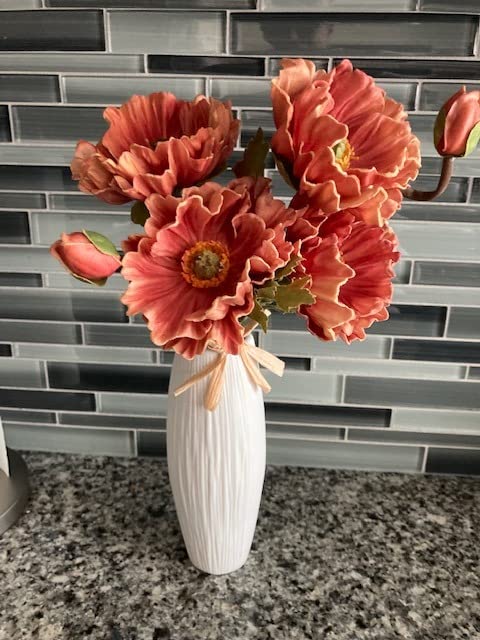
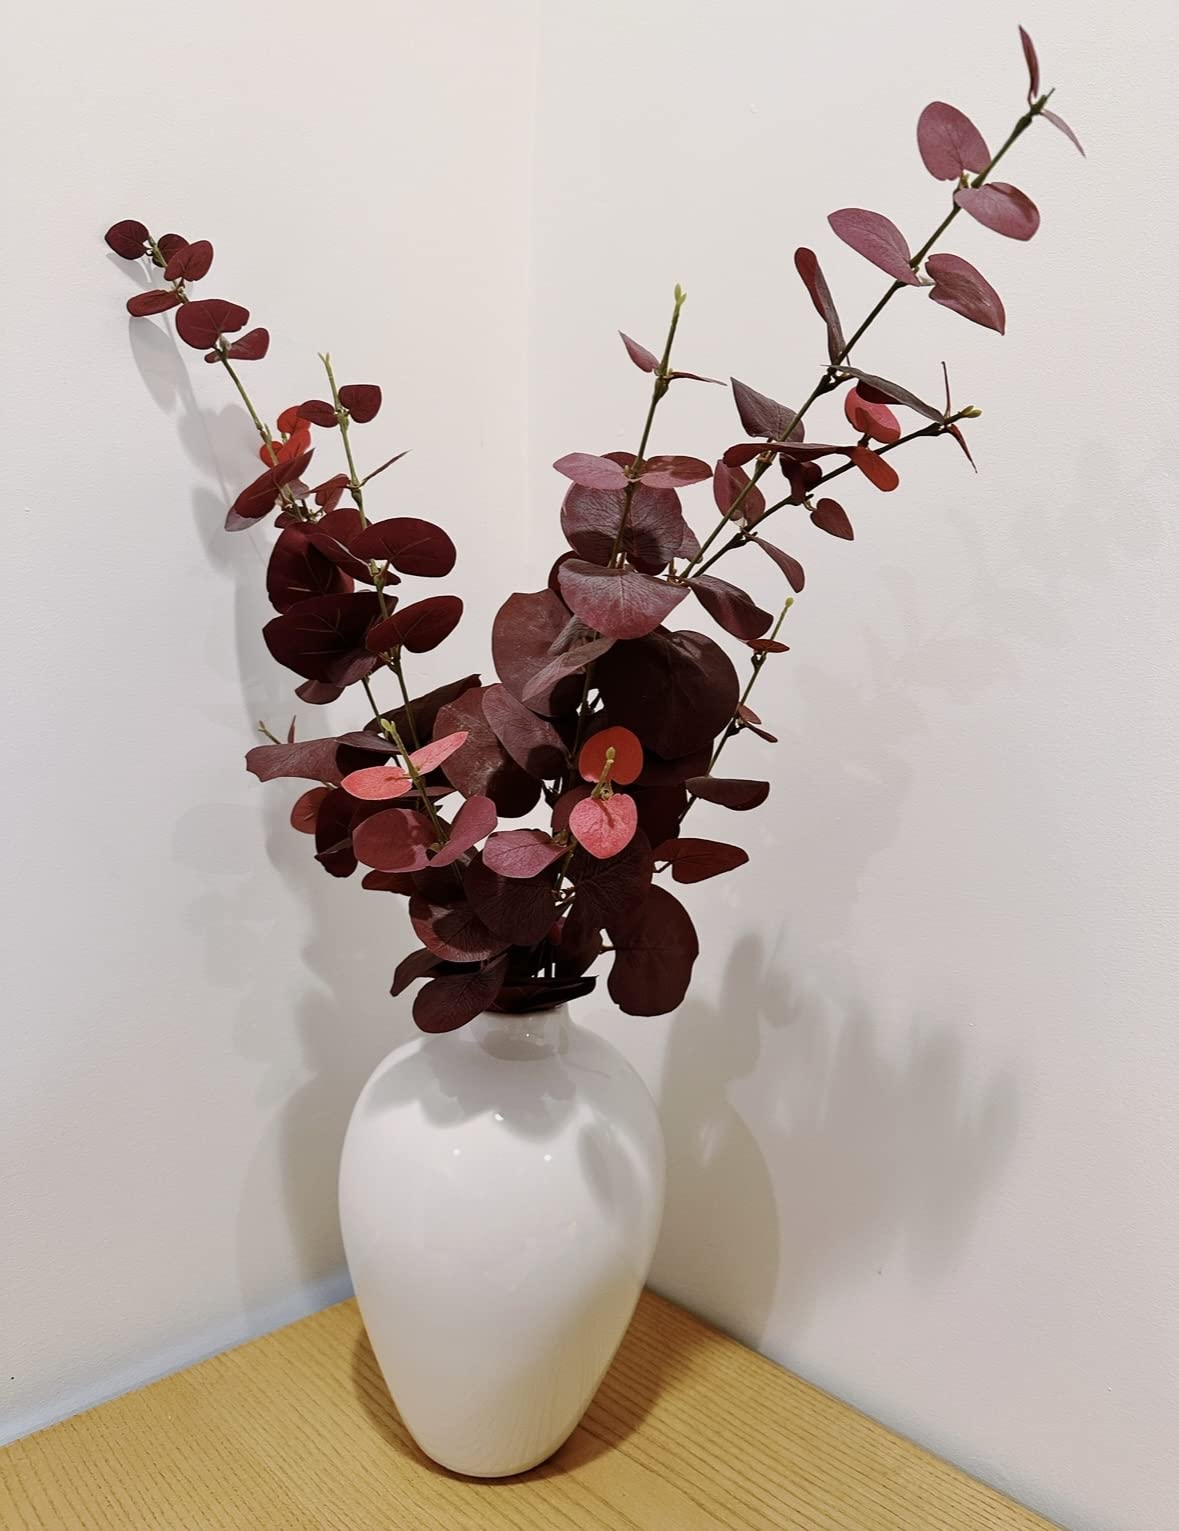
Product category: vase
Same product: no